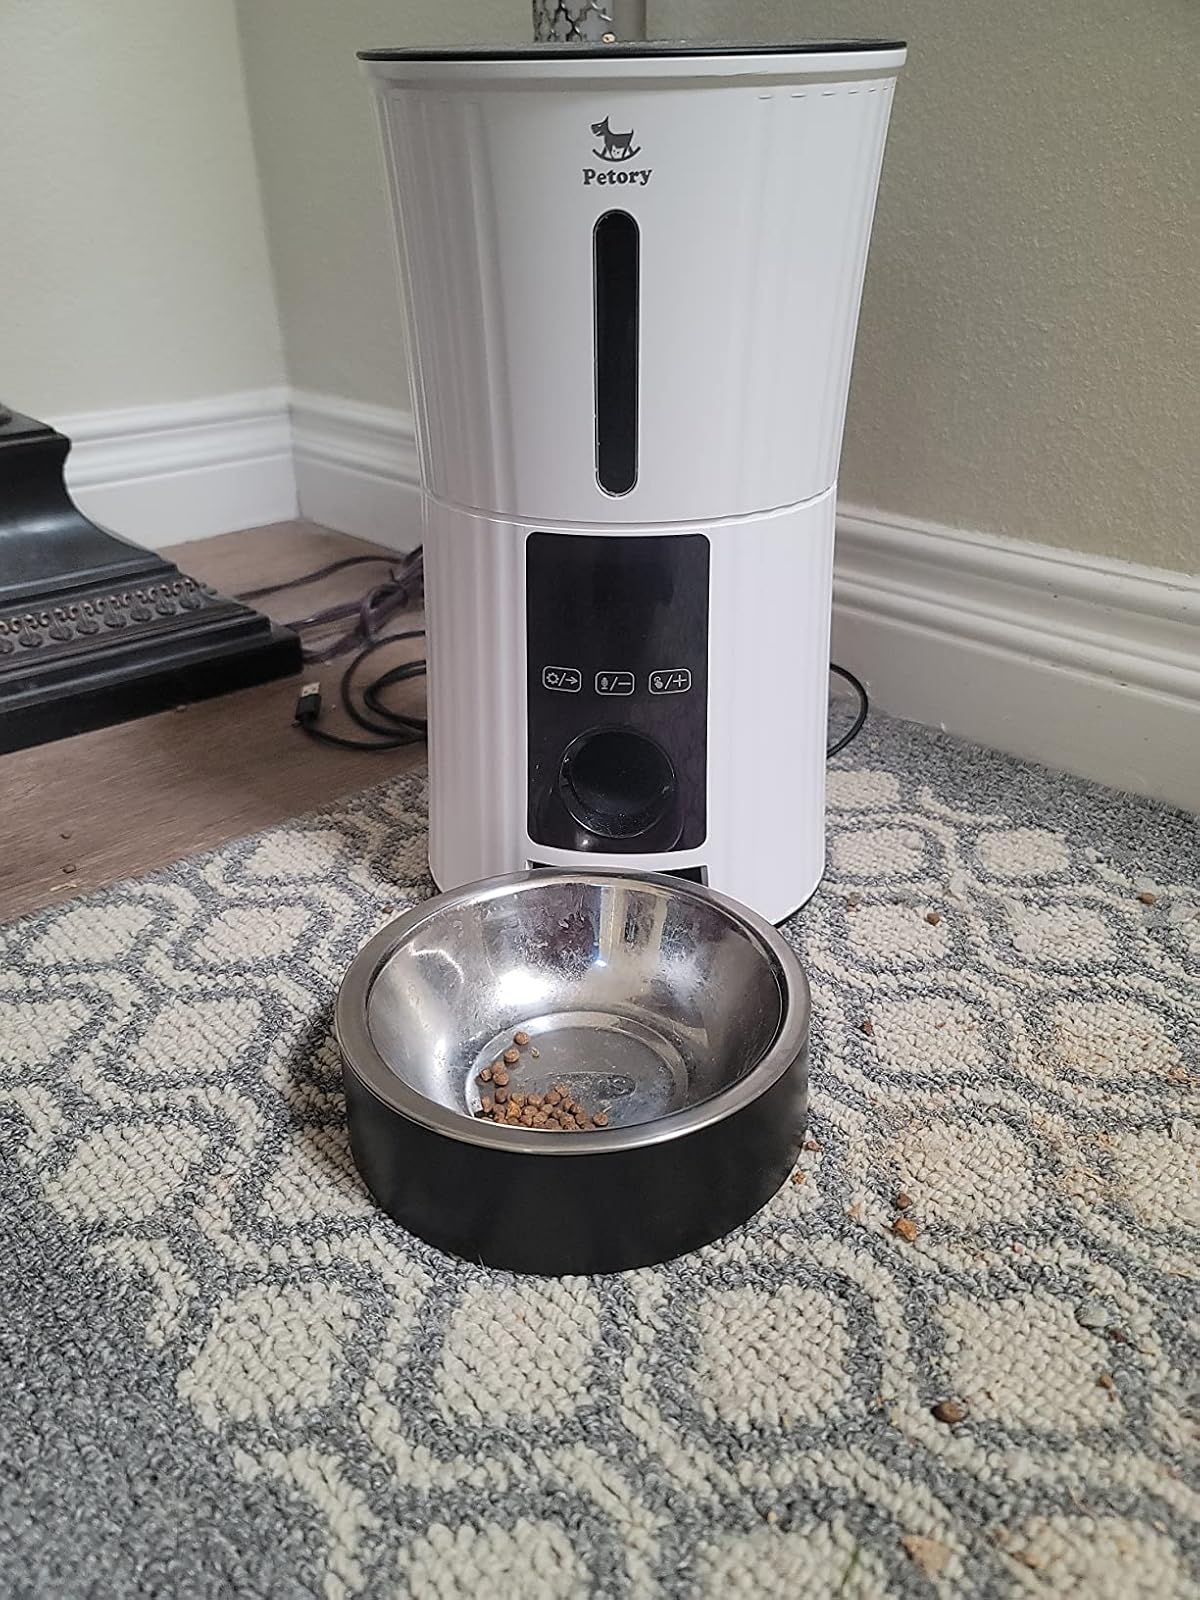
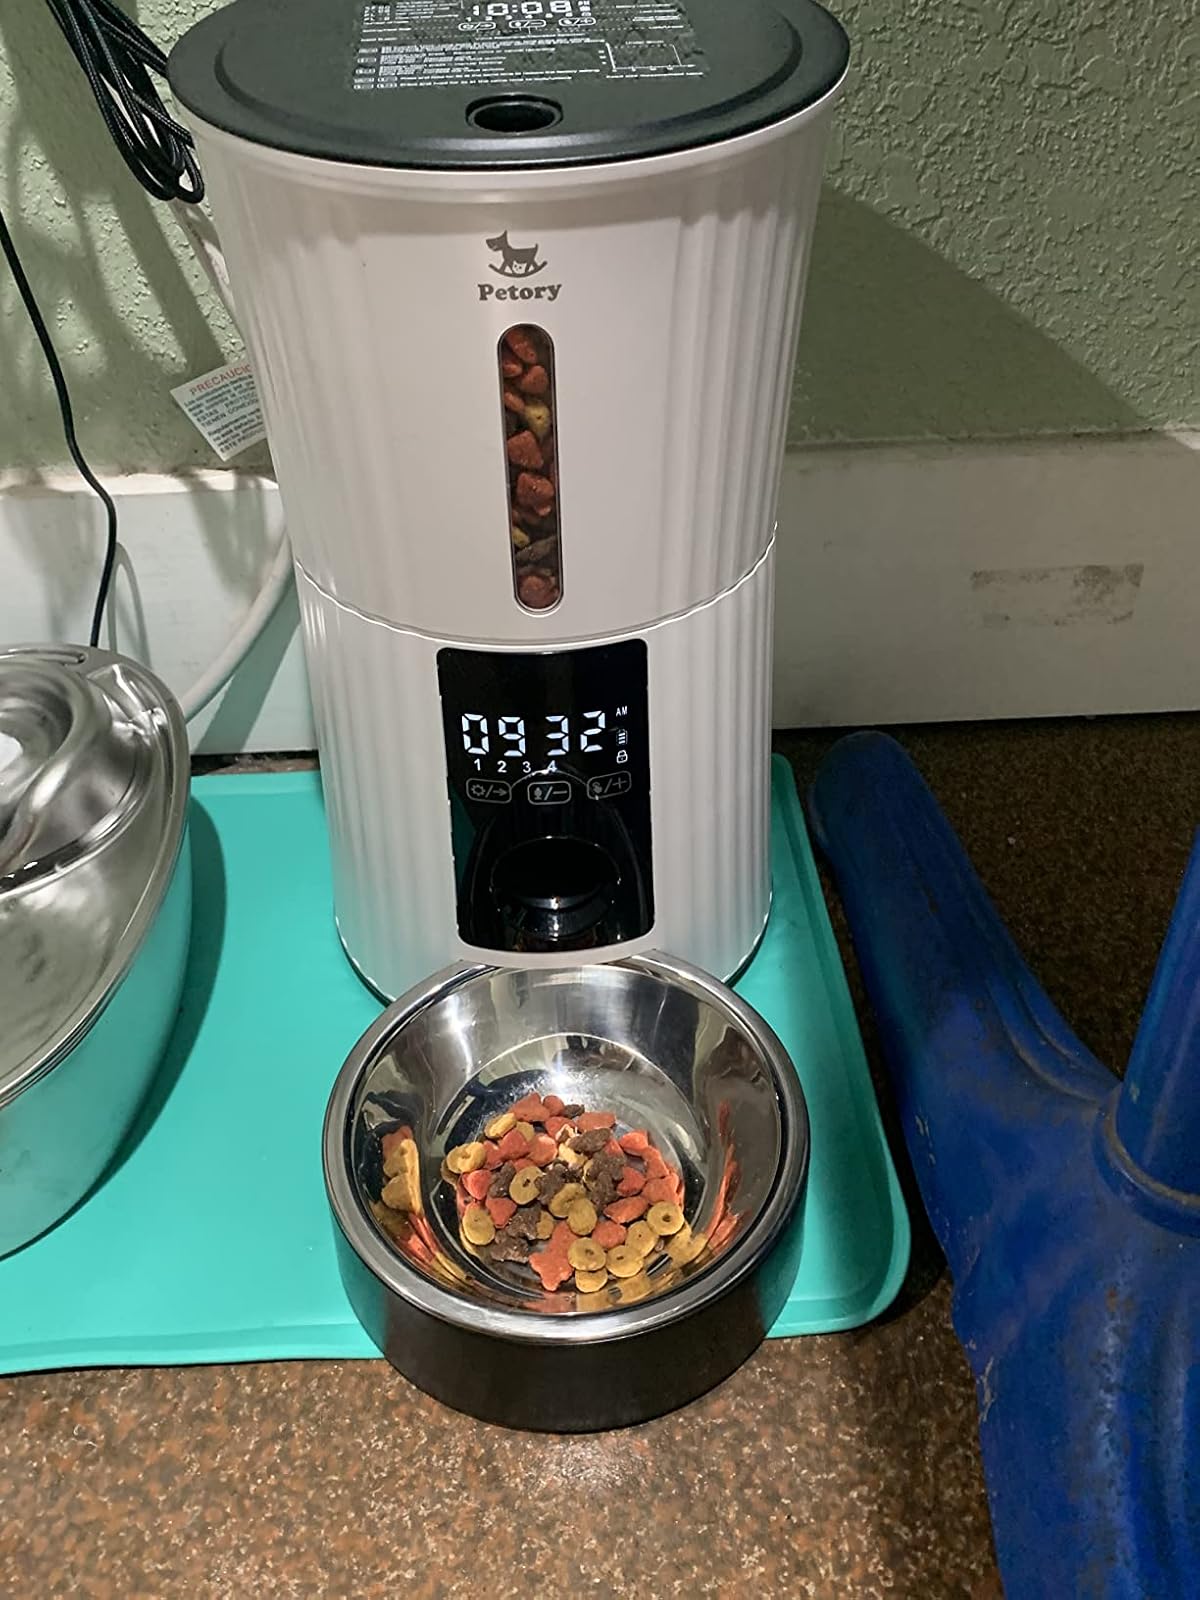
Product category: items_feeder
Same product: yes